Bryant University

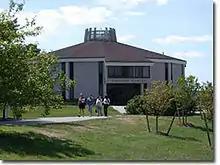
Front of the Koffler Center

The George E. Bello Center for Information and Technology was designed by Gwathmey Siegel & Associates Architects, a firm in New York City that has been nationally recognized for its design of the Science, Industry, & Business Library (SIBL) for the New York Public Library.